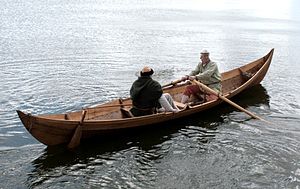
Hedeby
Rekonstrueret robåd fra vikingetiden
Hedeby lå inderst i Slien ved Haddeby Nor på den jyske halvøs smalleste sted. Byen var en af Danmarks første byer og blev i løbet af vikingetiden Nordens mest centrale og markante handelsby med Østersøen som det dominerende kontaktområde. I 804 omtales byen for første gang i skriftlige kilder.